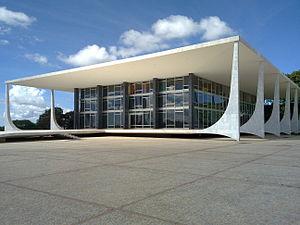
La place des Trois Pouvoirs est un espace public situé à Brasilia, capitale du Brésil.